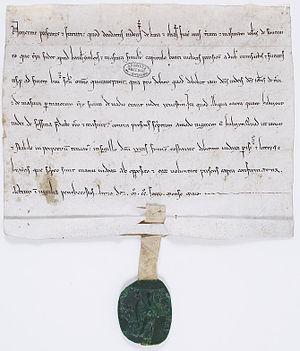
Reconnaissance d’abandon d’hypothèque signée par Matathyas et Elia, juifs de Bray-sur-Seine, 20 mai 1206.
Bray-sur-Seine est une commune française située dans le département de Seine-et-Marne, en région Île-de-France.